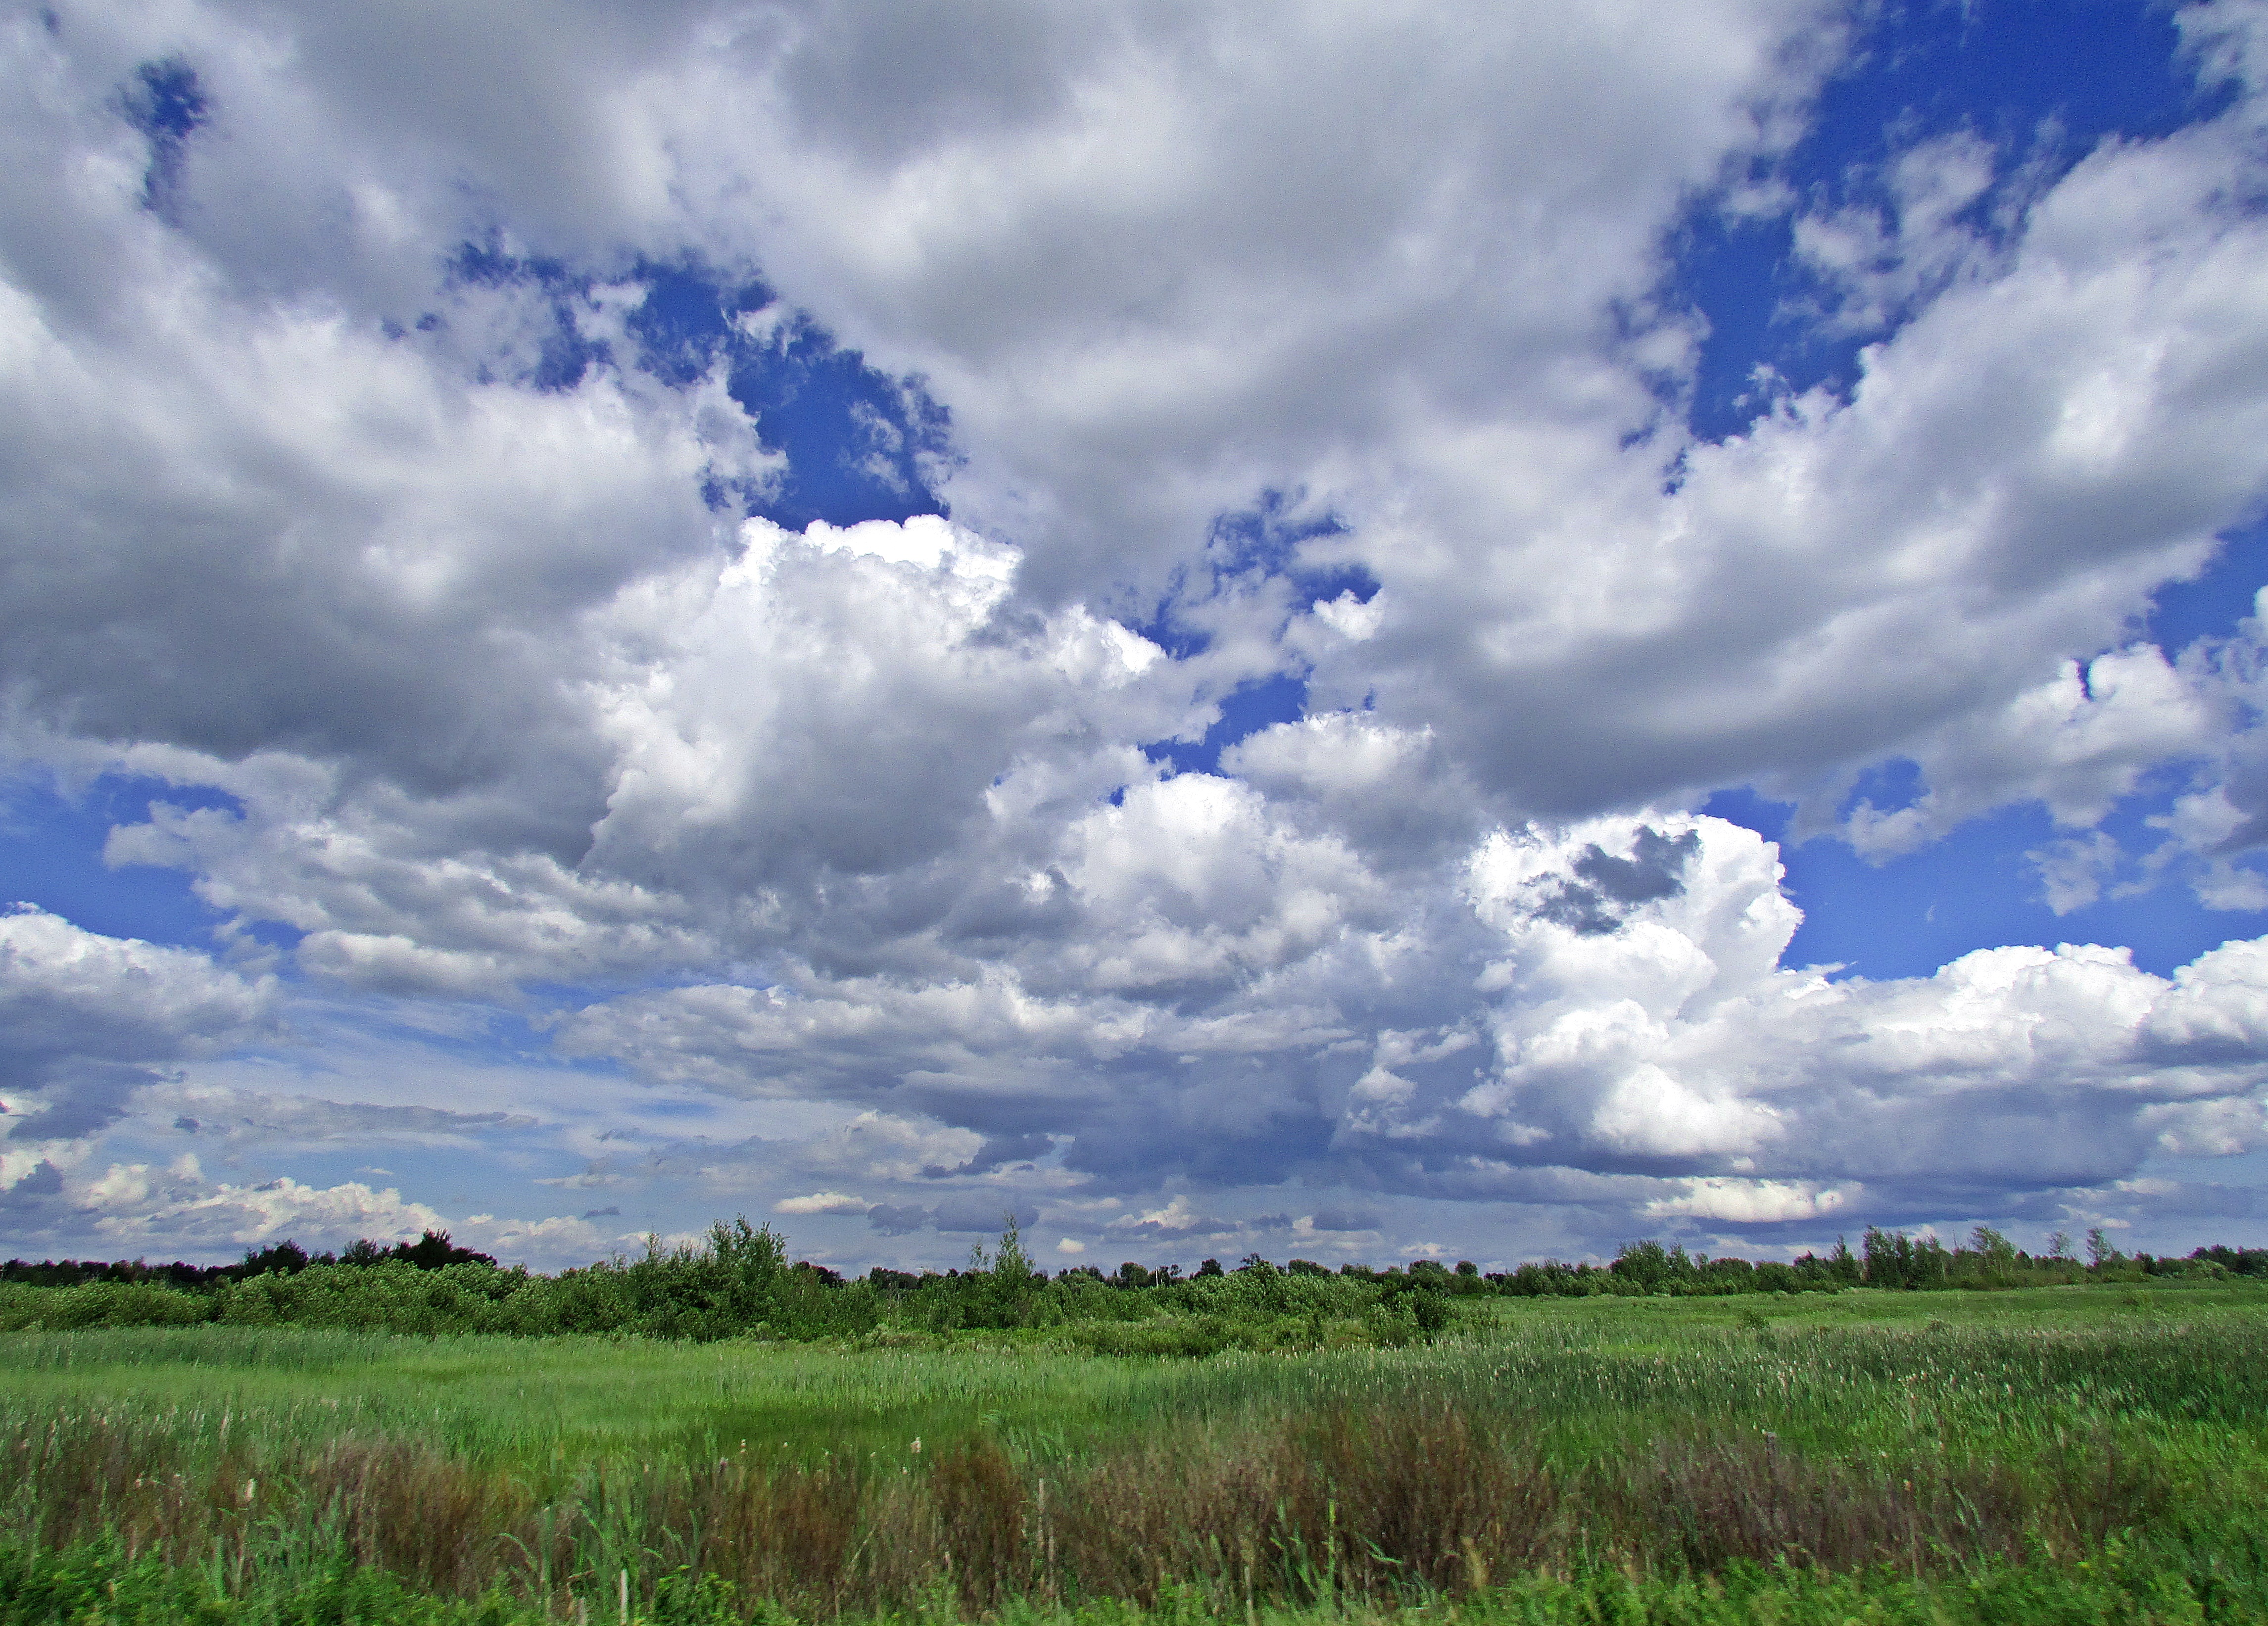
sky, clouds, green, grass, cloud, natural landscape, grassland, cumulus, daytime, nature, natural environment, prairie, field, plain, pasture, meadow, ecoregion, steppe, meteorological phenomenon, tree, savanna, grass family, horizon, rural area, landscape, land lot, plant, farm, wildflower, wind